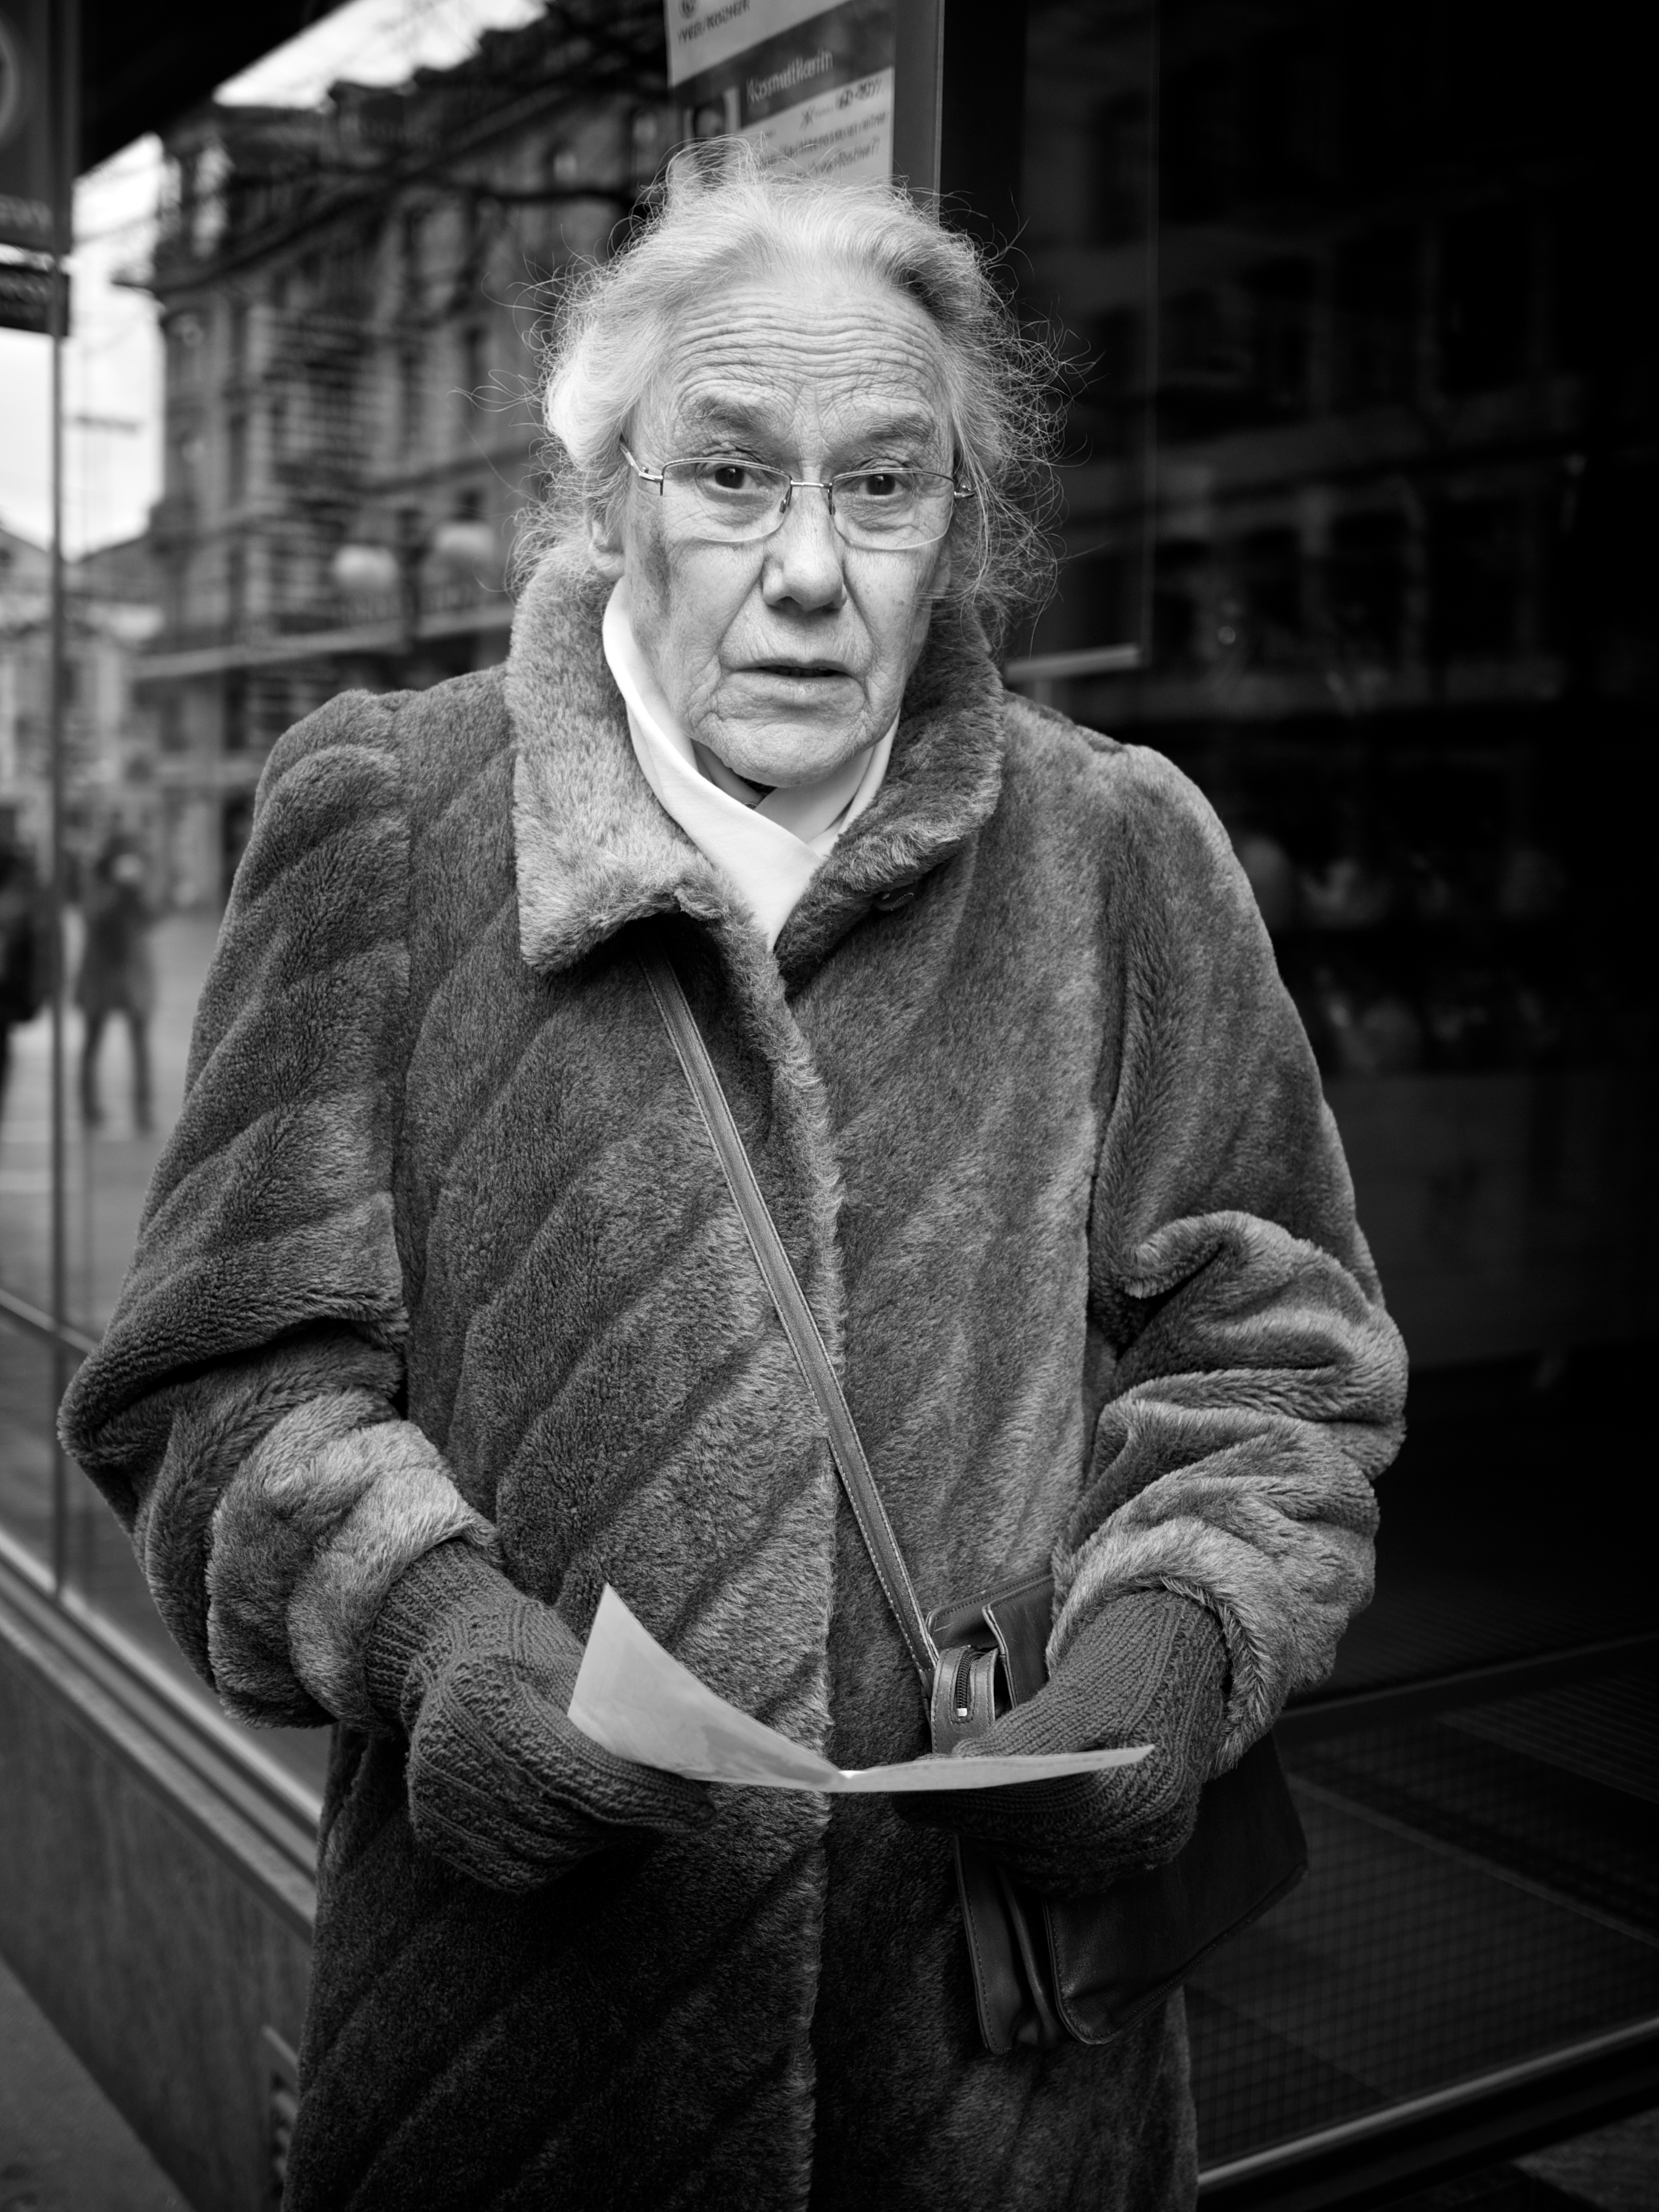
man, person, black and white, white, street, photography, ebook, portrait, sitting, training, black, monochrome, streetphotography, flickr, thomas, video, olympus, photograph, omd, fuji, leica, monochrom, leuthard, hcb, thomasleuthard, monochrome photography, facial hair, human positions